Reactions to the International Court of Justice advisory opinion on Kosovo's declaration of independence

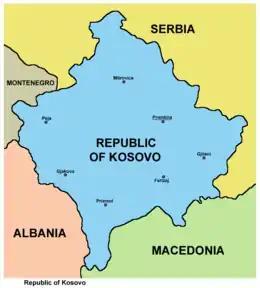
Map of the Republic of Kosovo

There have been strong reactions to the International Court of Justice advisory opinion on Kosovo's declaration of independence, rendered on 22 July 2010. The ruling, which held that the Kosovo declaration of independence was not in violation of international law, drew praise from some quarters and negative reactions from other quarters led by Serbia and other states which said their position would not change.